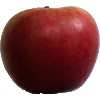
Label: Apple Crimson Snow 1